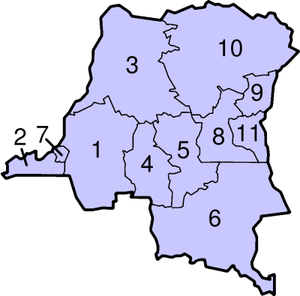
Les provinces sont les premières subdivisions de la république démocratique du Congo. Elles sont au nombre de vingt-six.